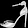
Label: Sandal